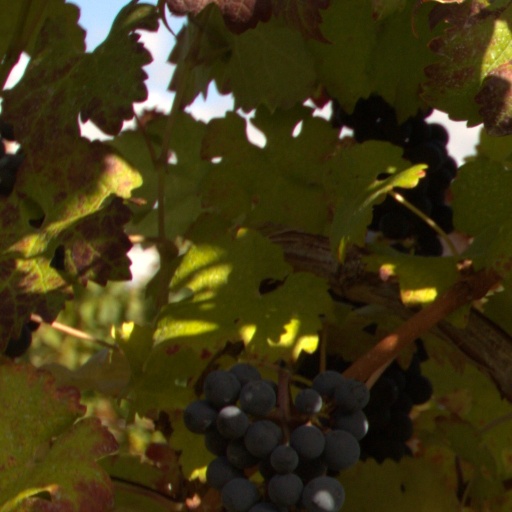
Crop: grape